Ssukcha

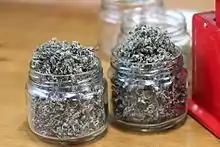
Dried "ssukcha"

The preparation involves leaves of mugwort harvested around the "dano" month (5th day of the 5th month; usually around May and June in the Gregorian calendar). The leaves are washed, drained, chopped, and dried in a shaded area for 3‒10 days. Dried mugwort leaves are then roasted in a round-bottomed "deokkeum-sot" (cauldron for roasting tea). In a teapot, a handful of mugwort and a cup of water is added, and boiled for 5‒10 minutes.